Shinigami

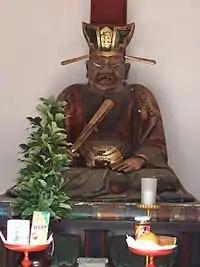
Statue of Yama

In Buddhism, there is the Mara that is concerned with death, the Mrtyu-mara. It is a demon that makes humans want to die, and it is said that upon being possessed by it, in a shock, one should suddenly want to die by suicide, so it is sometimes explained to be a . Also, in the Yogacarabhumi-sastra, a writing on Yogacara, a demon decided the time of people's deaths. Yama, the king of the Underworld, as well as such as the Ox-Head and Horse-Face are also considered a type of .